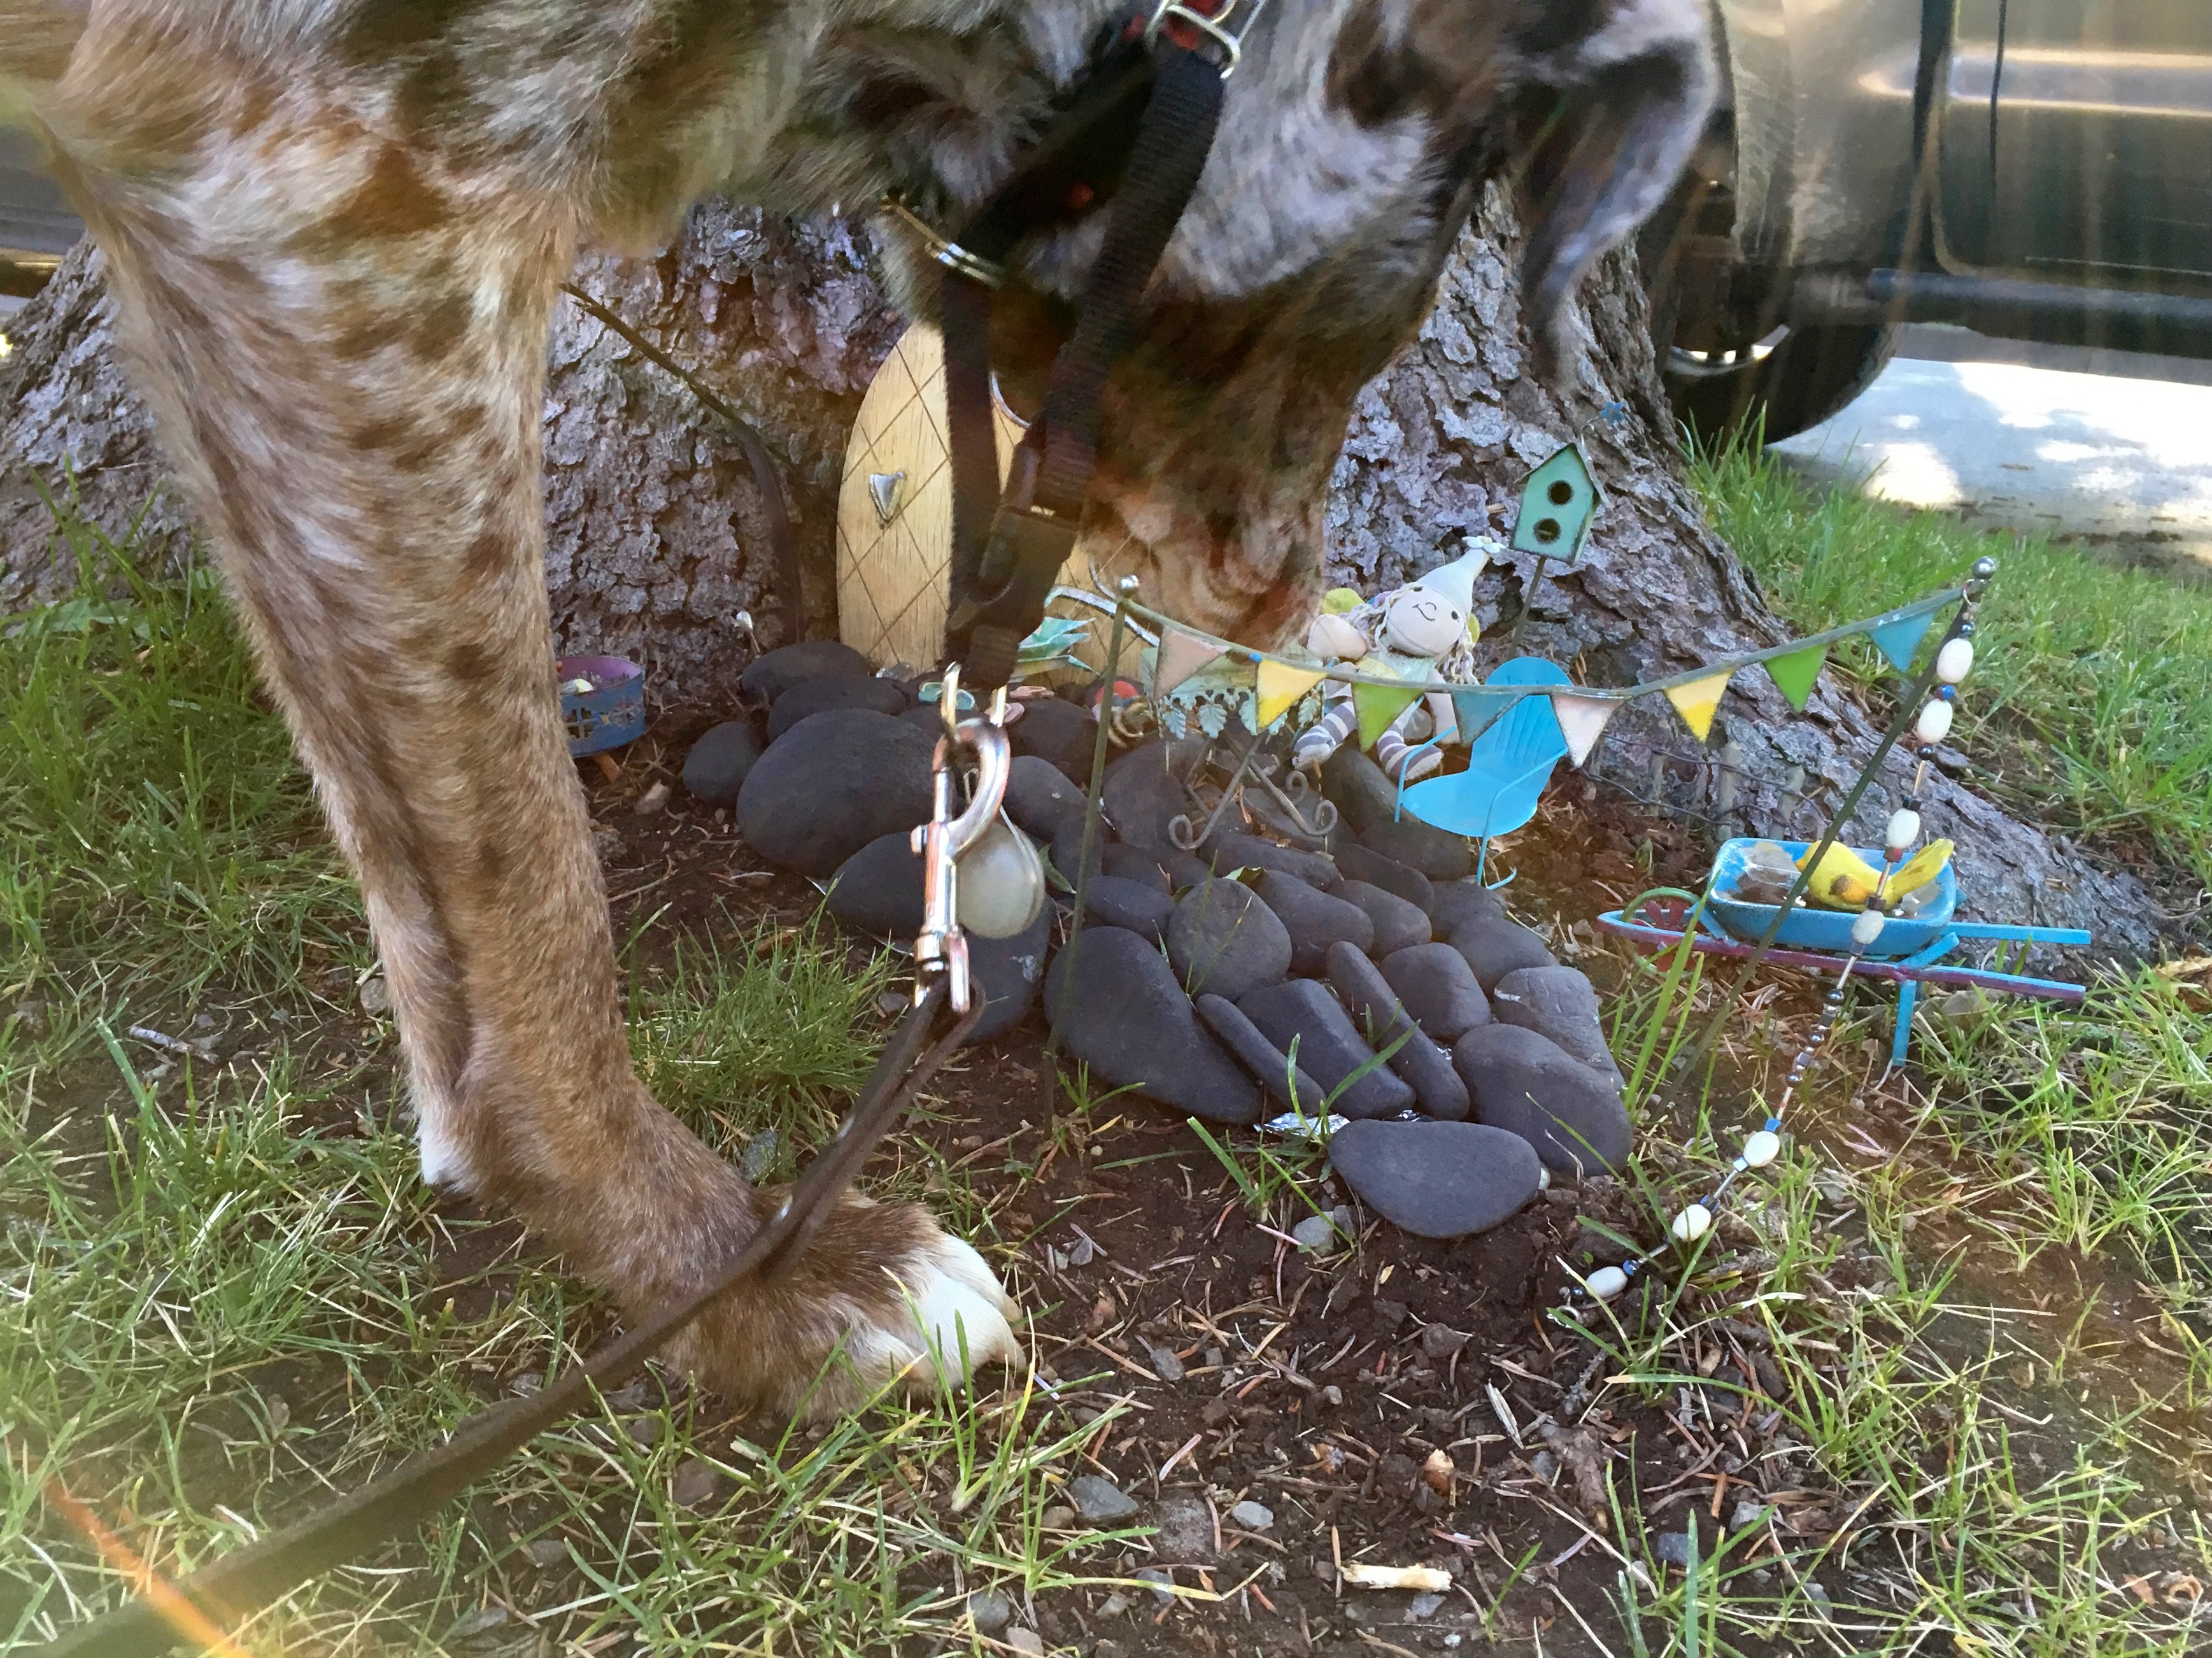
wildlife, mammal